The Straight Road

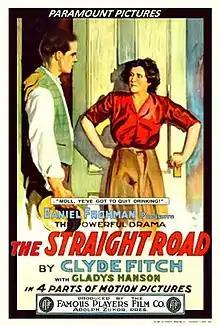
Theatrical release poster

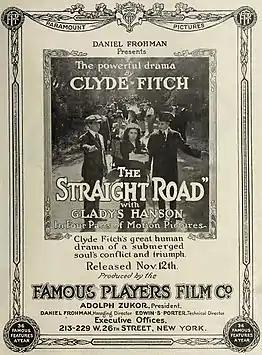
The Straight Road 1914 ad in Motion Picture News

The Straight Road is a 1914 American drama silent film based upon the play by Clyde Fitch, directed by Allan Dwan, and starring Gladys Hanson, William Russell, Iva Shepard, Arthur Hoops and Lorraine Huling. It was released on November 12, 1914, by Paramount Pictures.